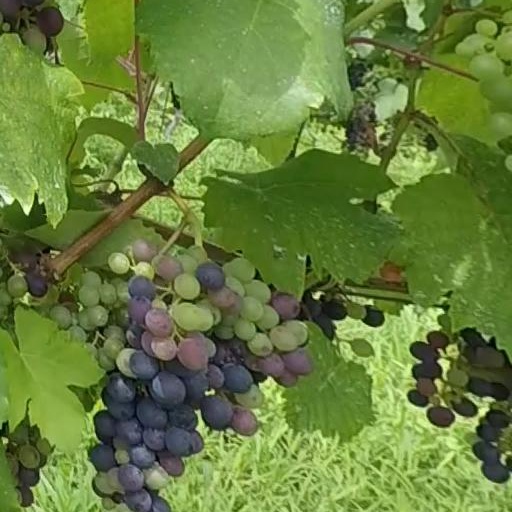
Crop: grape